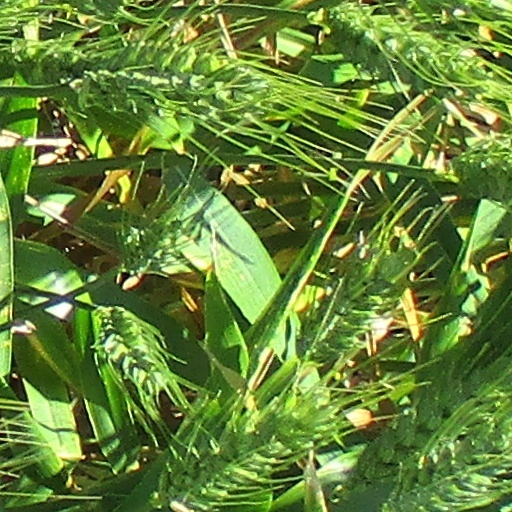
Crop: wheat